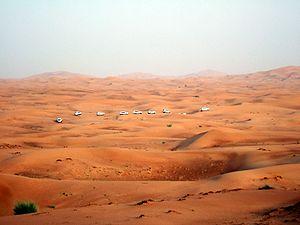
Les Émirats arabes unis sont un État fédéral, créé en 1971, situé au Moyen-Orient entre le golfe Persique et le golfe d'Oman. Il est composé de sept émirats : Abou Dabi, Ajman, Charjah, Dubaï, Fujaïrah, Ras el Khaïmah et Oumm al Qaïwaïn. Sa capitale fédérale est la ville d'Abou Dabi.